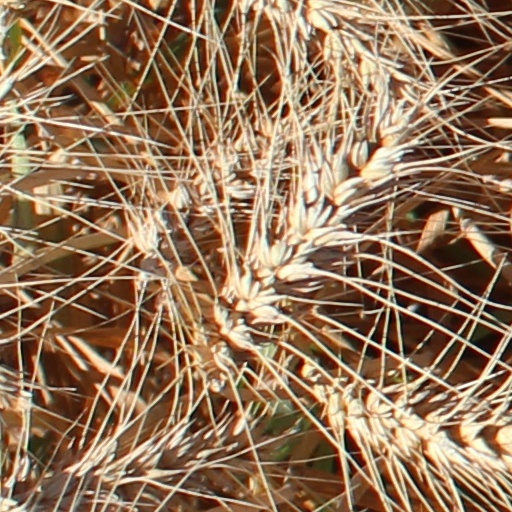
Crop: wheat